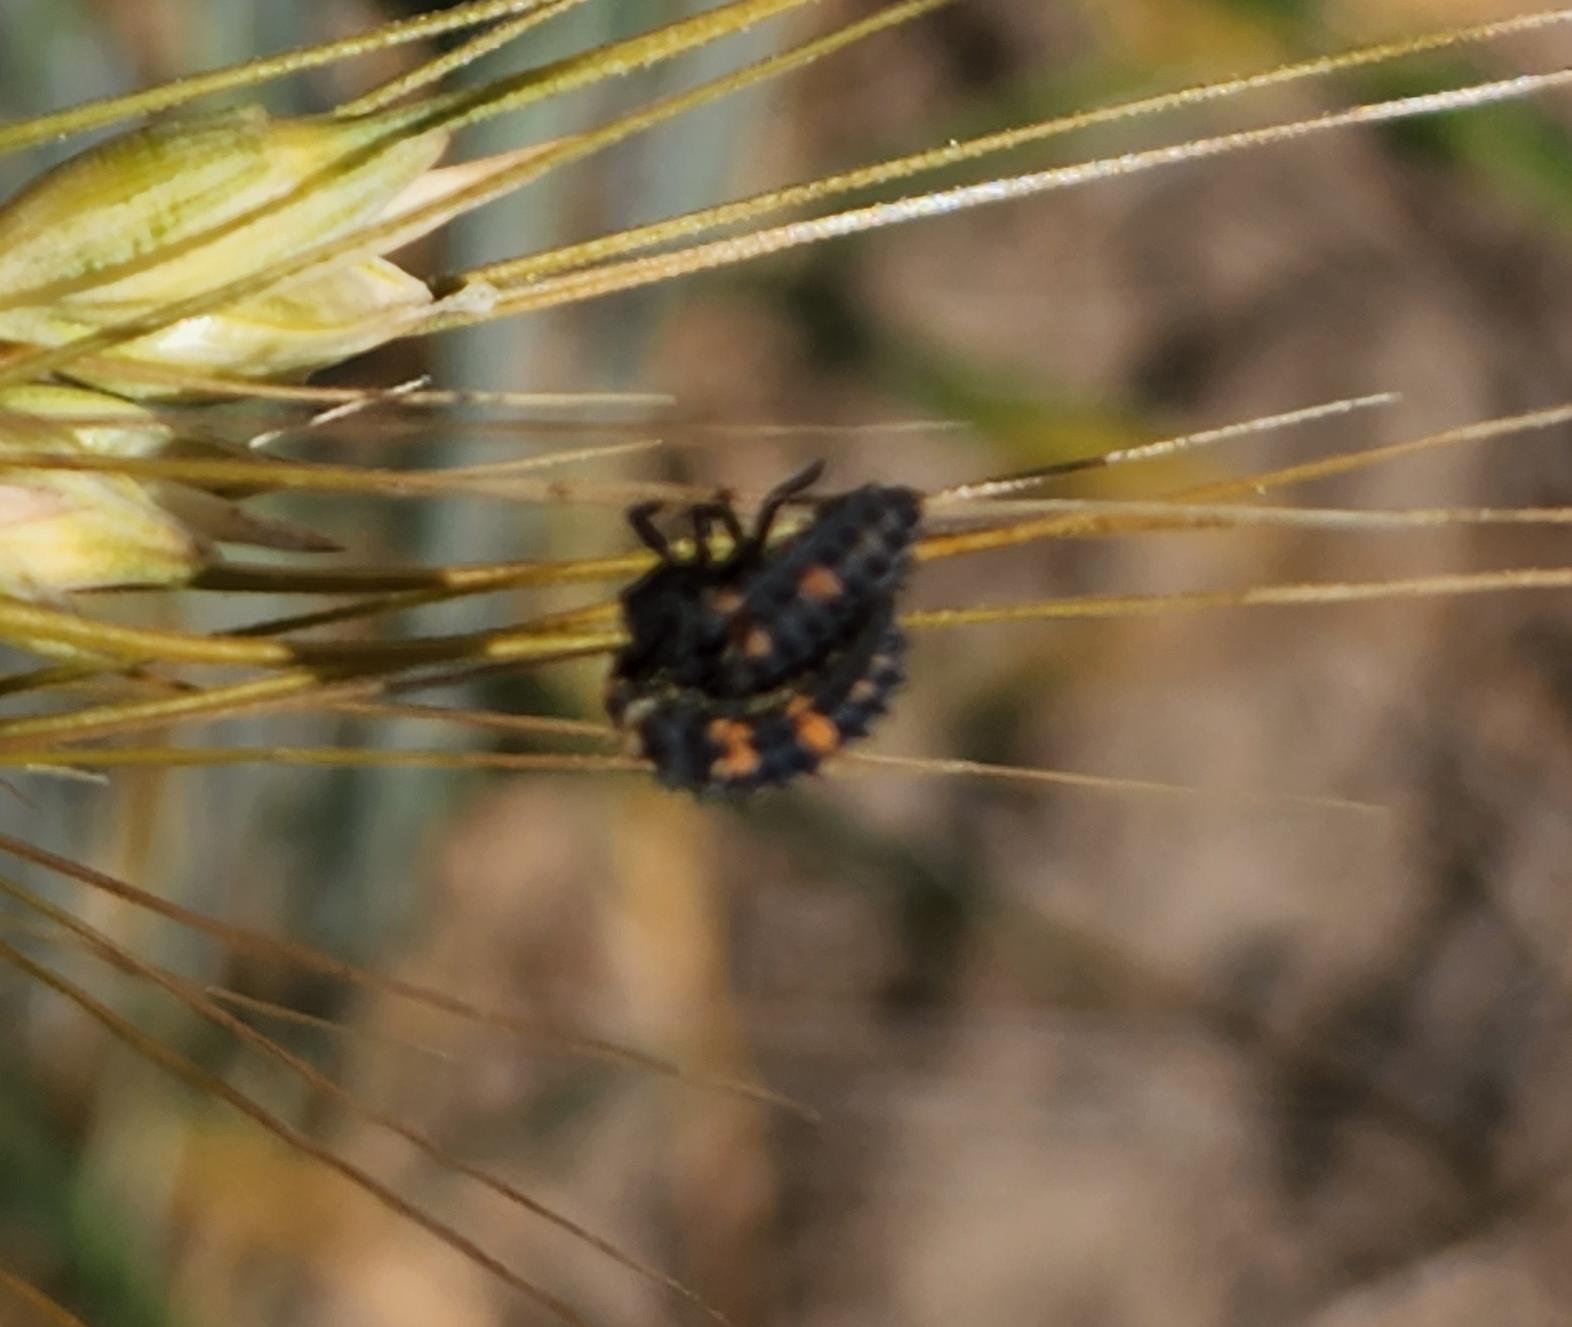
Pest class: predators